Oshin of Lampron

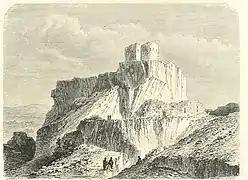
19th-century view of castle Lampron by Victor Langlois

Oshin of Lampron ( - "Oshin Lambronatsi") was an Armenian nakharar. Historical sources mentioned that he was a lord of a fortress near the city of Ganja (modern-day Azerbaijan), who migrated in the early 1070s to Cilicia and founded the House of Lampron that ruled the Armenian Kingdom of Cilicia in the 12th and 13th centuries.